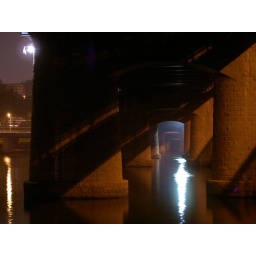
hangang bridge over the han river